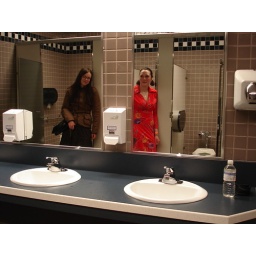
Lindsey and Arwyn in the SUB bathroom mirror